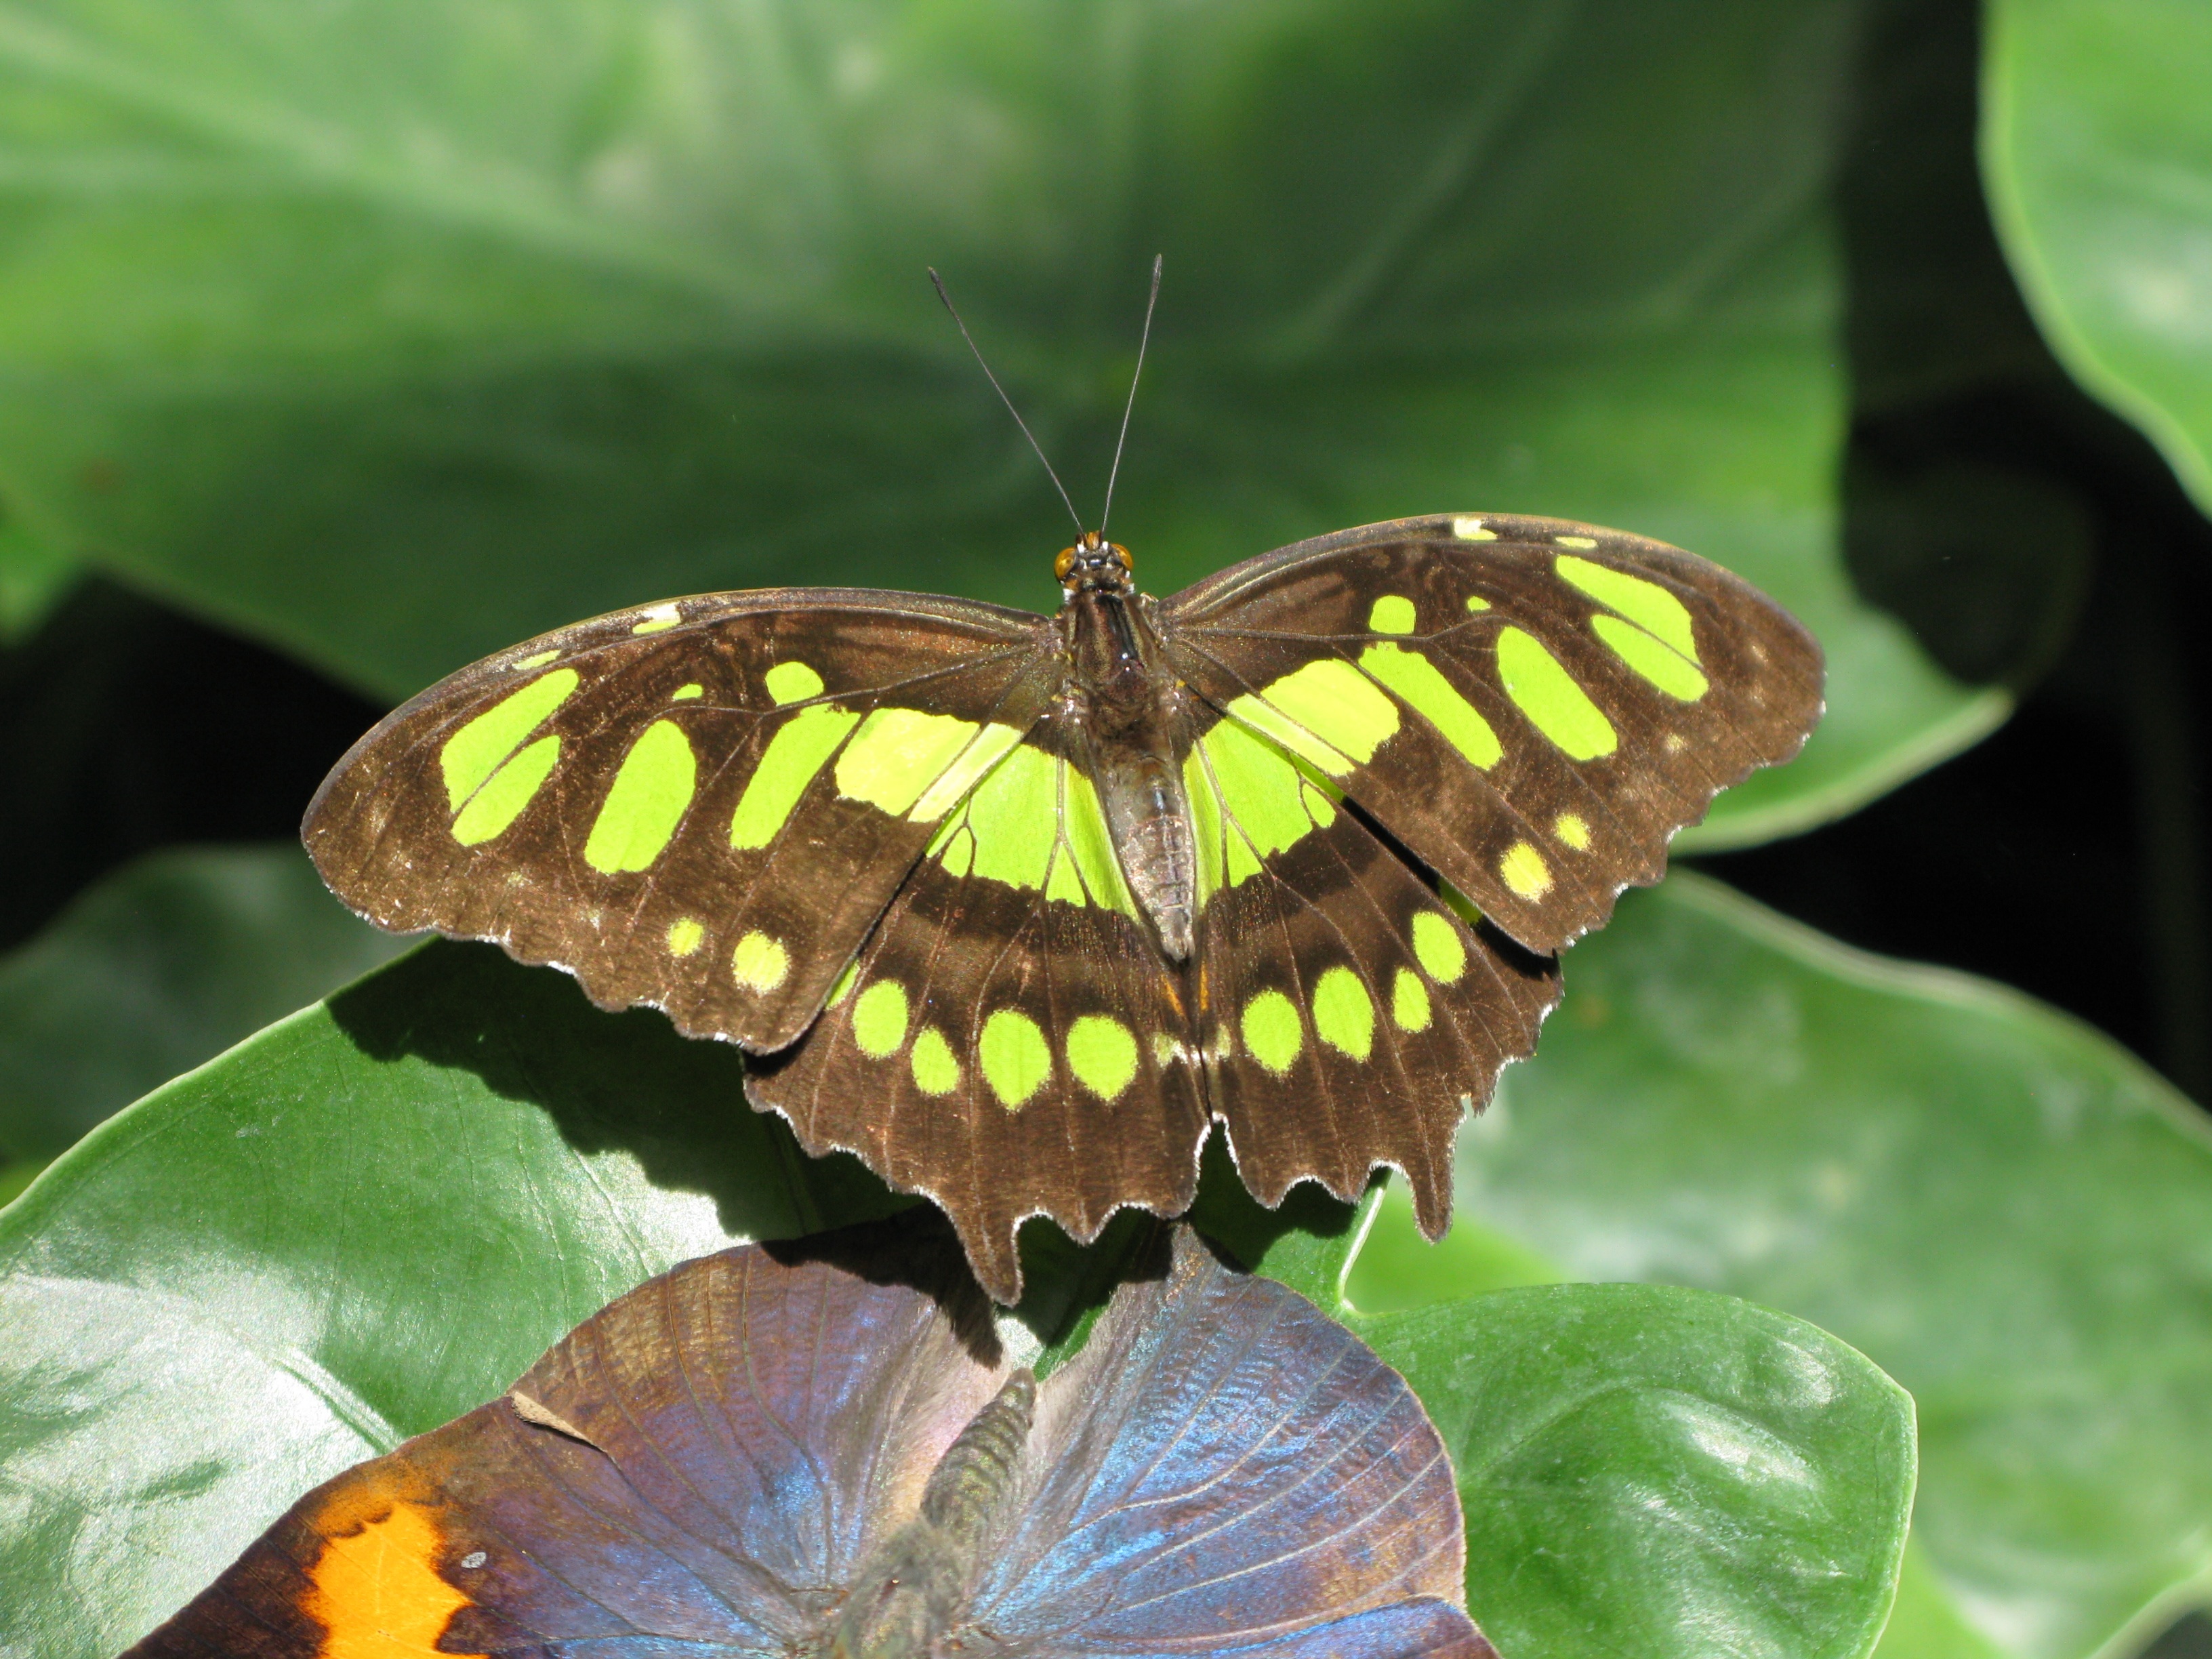
wing, leaf, flower, insect, botany, butterfly, fauna, invertebrate, macro photography, arthropod, pollinator, moths and butterflies, lycaenid, brush footed butterfly, colias